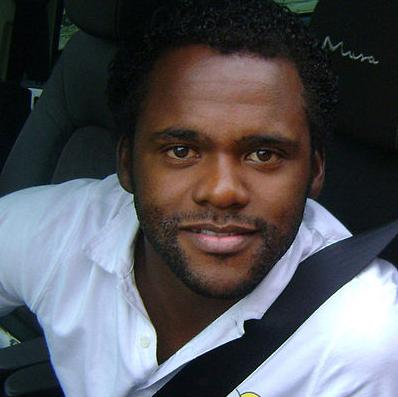
Age: 29